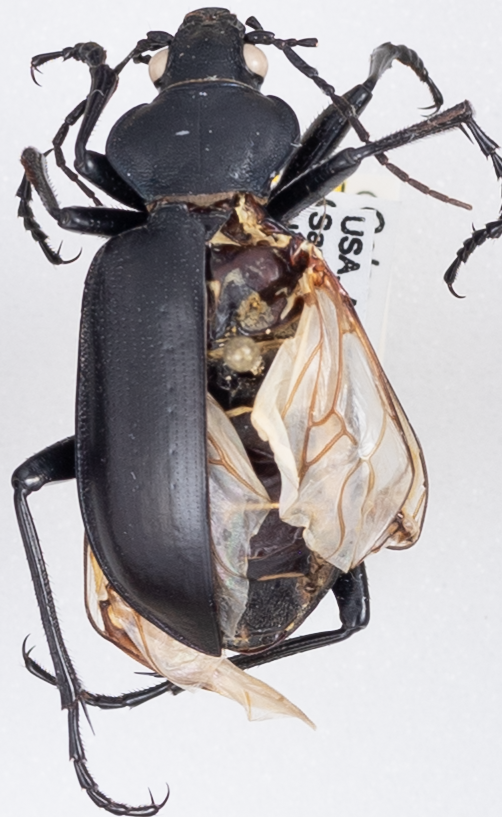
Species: Calosoma peregrinator
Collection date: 2021-07-27
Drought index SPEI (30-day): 2.09
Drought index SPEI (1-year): -1.604
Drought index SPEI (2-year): -0.992